Daniel O'Connell

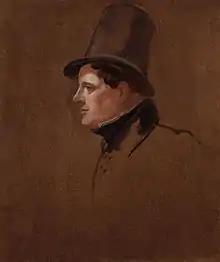
1834 portrait of O'Connell by George Hayter

O'Connell's personal principles reflected the influences of the Enlightenment and of radical and democratic thinkers some of whom he had encountered in London and in masonic lodges. He was greatly influenced by William Godwin's "Enquiry Concerning Political Justice" (public opinion the root of all power, civil liberty and equality the bedrock of social stability), and was, for a period, converted to Deism by his reading of Thomas Paine's "The Age of Reason".